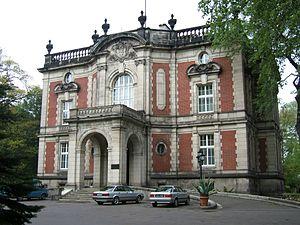
Guido Henckel von Donnersmarck, né le 10 août 1830 à Breslau et mort le 19 décembre 1916 à Berlin, est un gentilhomme allemand, magnat de l'industrie et préfet de la Lorraine annexée, sous l'Empire allemand.
Le château de Neudeck était la résidence de la famille noble allemande Henckel von Donnersmarck, en Haute-Silésie.